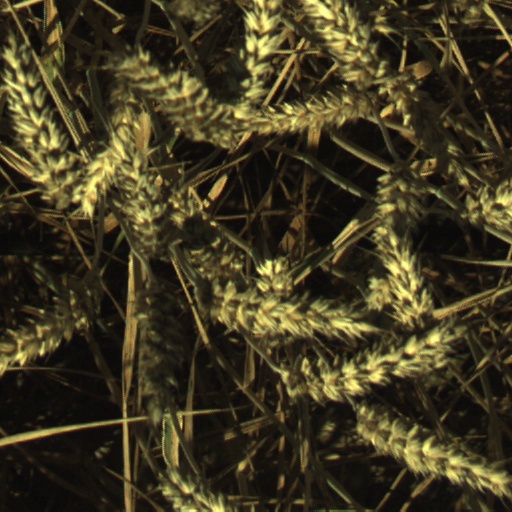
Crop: wheat